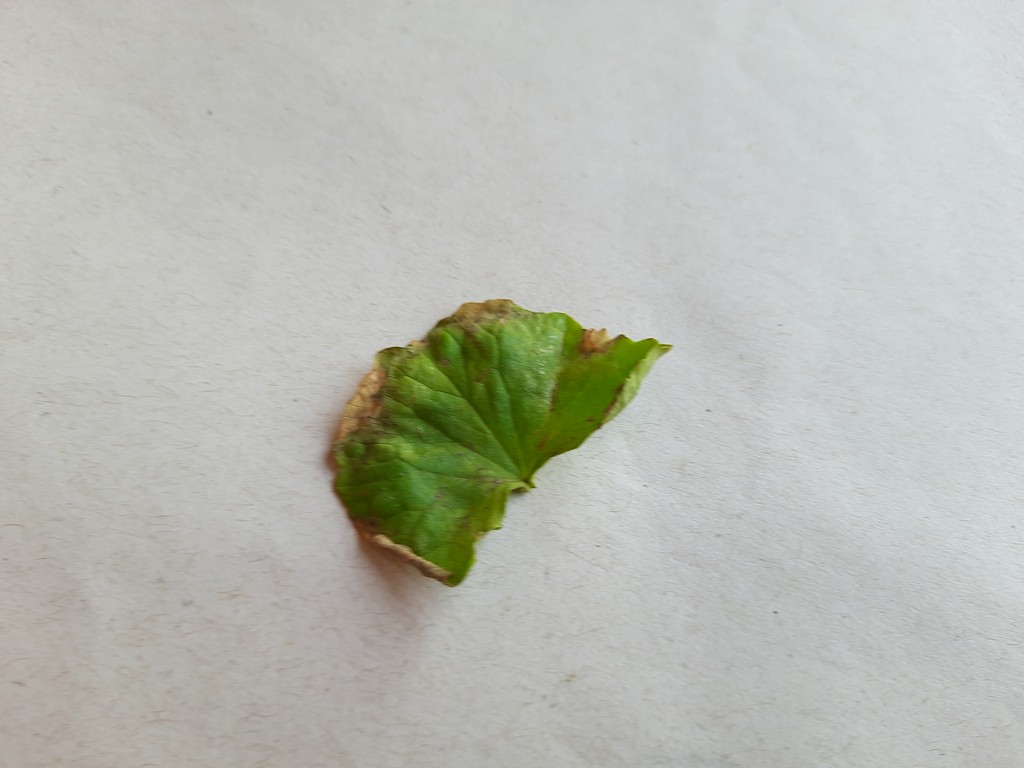
Label: Unhealthy